James White (geographer)

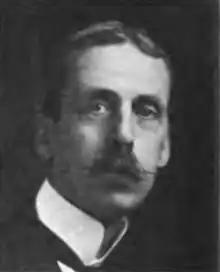

James White (February 3, 1863 – February 26, 1928) was a Canadian geographer. White studied geology at the Royal Military College of Canada in Kingston, Ontario. In 1883, he became the Geographer and Chief Draftsman for the Geological Survey of Canada. White and a team of 20 cartographers produced the first edition of the Atlas of Canada in 1906.